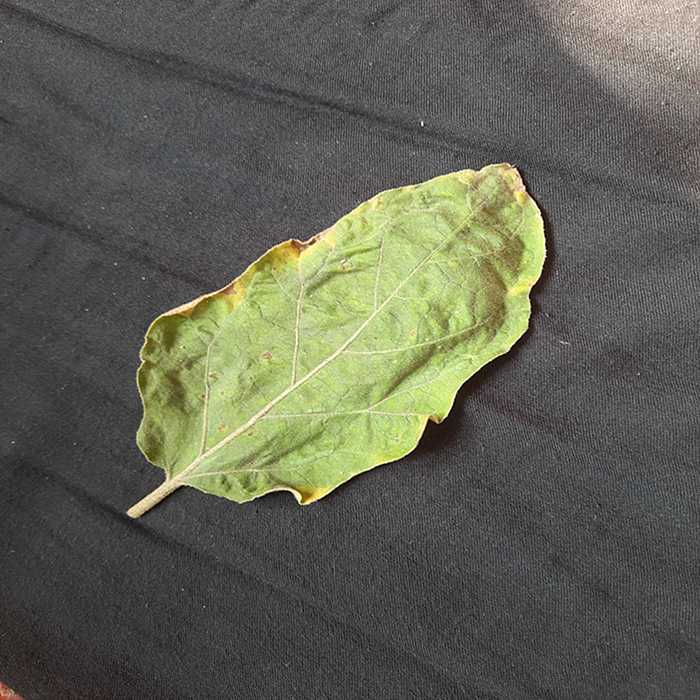
Plant: Eggplant
Label: Eggplant begomovirus